John H. Bass Mansion

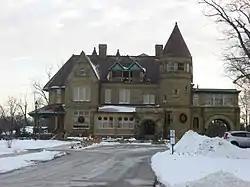
Front of the house

The Bass Mansion, also known as Brookside, is an administrative building and historic structure at the University of Saint Francis located in Fort Wayne, Indiana. The hand-carved, sandstone mansion was the private residence of industrialist John Henry Bass from 1902 to 1944. The Sisters of Saint Francis of Perpetual Adoration bought the home and more than 65 acres of surrounding landscape from the Bass family in 1944 and relocated their college. Since 1944, the mansion served as library and residence to the college.